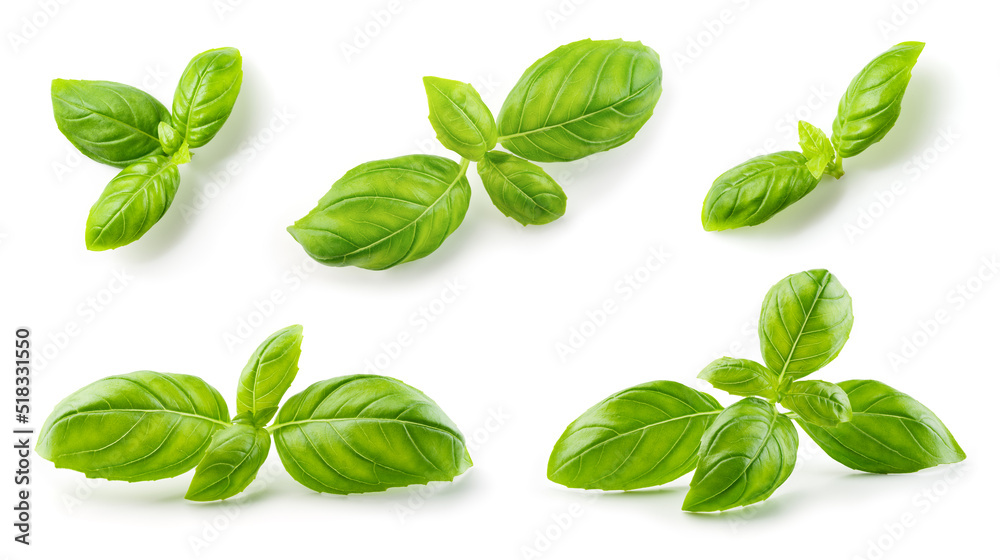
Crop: unknown
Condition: basil